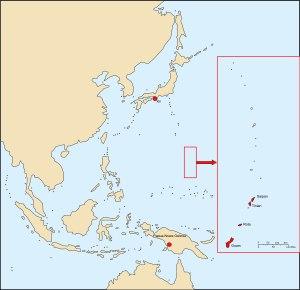
Le syndrome de Guam, est une neuropathie chronique atypique, épidémique mais non contagieuse, découverte dans l'Île de Guam, la plus grande des îles Mariannes.